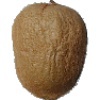
Label: kiwi